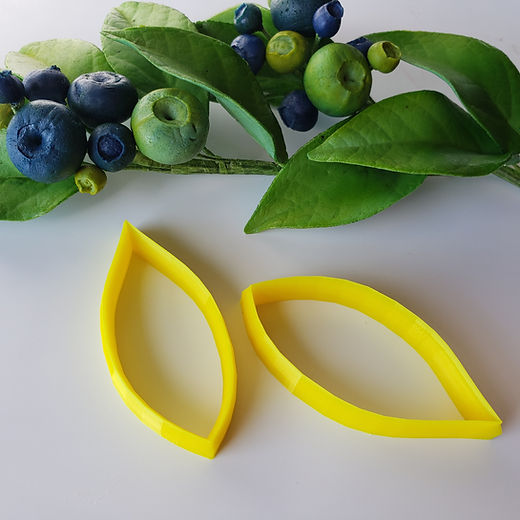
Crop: blueberry
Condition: healthy